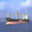
Label: ship